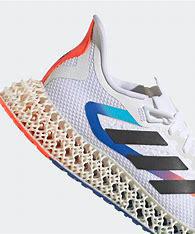
Brand: Adidas
Model: 4D